Physical Evidence

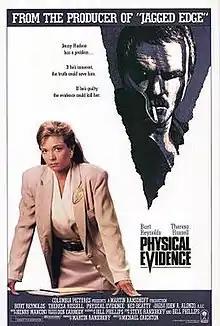
Theatrical release poster

Physical Evidence is a 1989 American crime thriller film directed by Michael Crichton (in his final film as a director), and starring Burt Reynolds, Theresa Russell and Ned Beatty.